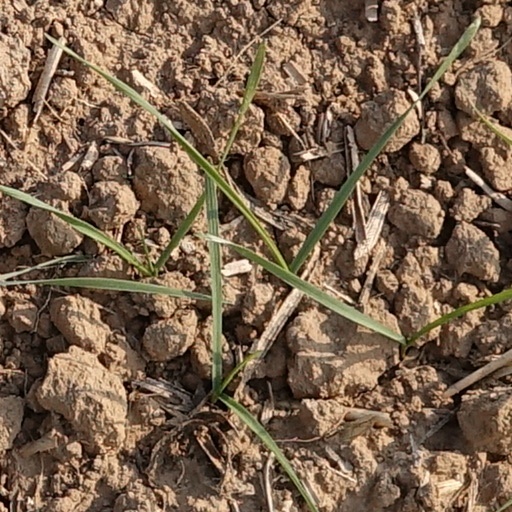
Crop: wheat